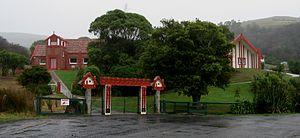
Un marae, malaʻe, malae, est un lieu sacré qui servait aux activités sociales, religieuses et politiques dans les cultures polynésiennes précédant la colonisation.